Mustafa Kemal Atatürk

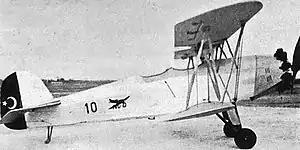
The Nu D.36 built by the Nuri Demirağ Aircraft Works in Istanbul

In 1923, Atatürk tried to persuade the GNA that accepting the arbitration of the League of Nations at the Treaty of Lausanne did not signify relinquishing Mosul, but rather waiting for a time when Turkey might be stronger. Nevertheless, the artificially drawn border had an unsettling effect on the population on both sides. Later, it was claimed that Turkey began where the oil ends, as the border was drawn by the British geophysicists based on locations of oil reserves. Atatürk did not want this separation. To address Atatürk's concerns, the British Foreign Secretary George Curzon attempted to disclaim the existence of oil in the Mosul area. On 23 January 1923, Curzon argued that the existence of oil was no more than hypothetical. However, according to the biographer H. C. Armstrong, "England wanted Mosul and its oil. The Kurds were the key to Mosul and the oil of Irak."